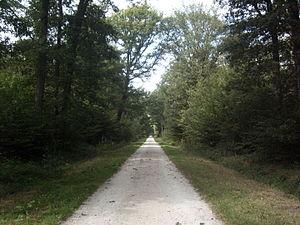
La route de l'Essart en forêt de Malvoisine
La forêt de Malvoisine est un massif forestier de 975 hectares dont 909 hectares de forêt domaniale, situé en Seine-et-Marne.